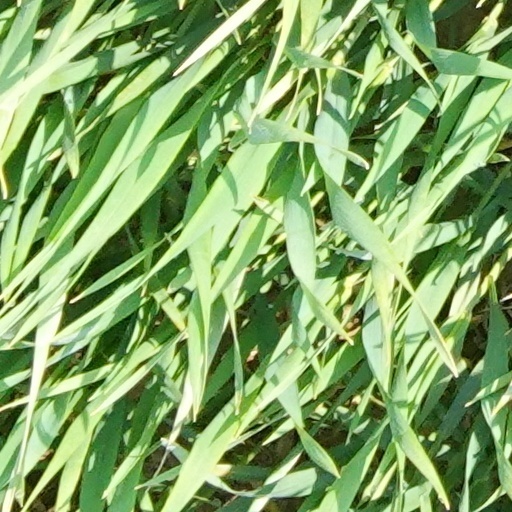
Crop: wheat